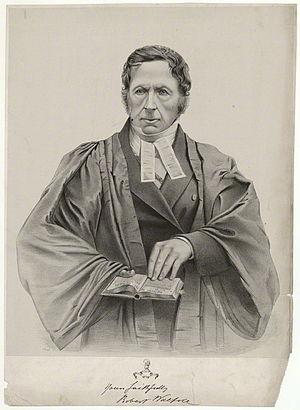
Robert Walpole, né le 8 août 1781 à Lisbonne et mort le 16 avril 1856 à Londres, était un érudit britannique.